Hasan Urangi

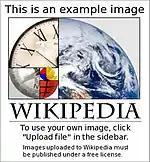

Hasan Urangi or Hasan Orangi (born 1910, date of death unknown) was a politician who served as minister of health during the Azerbaijan People's Government.